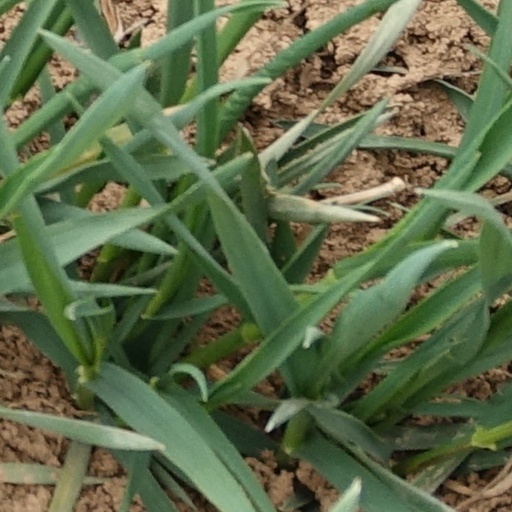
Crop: wheat